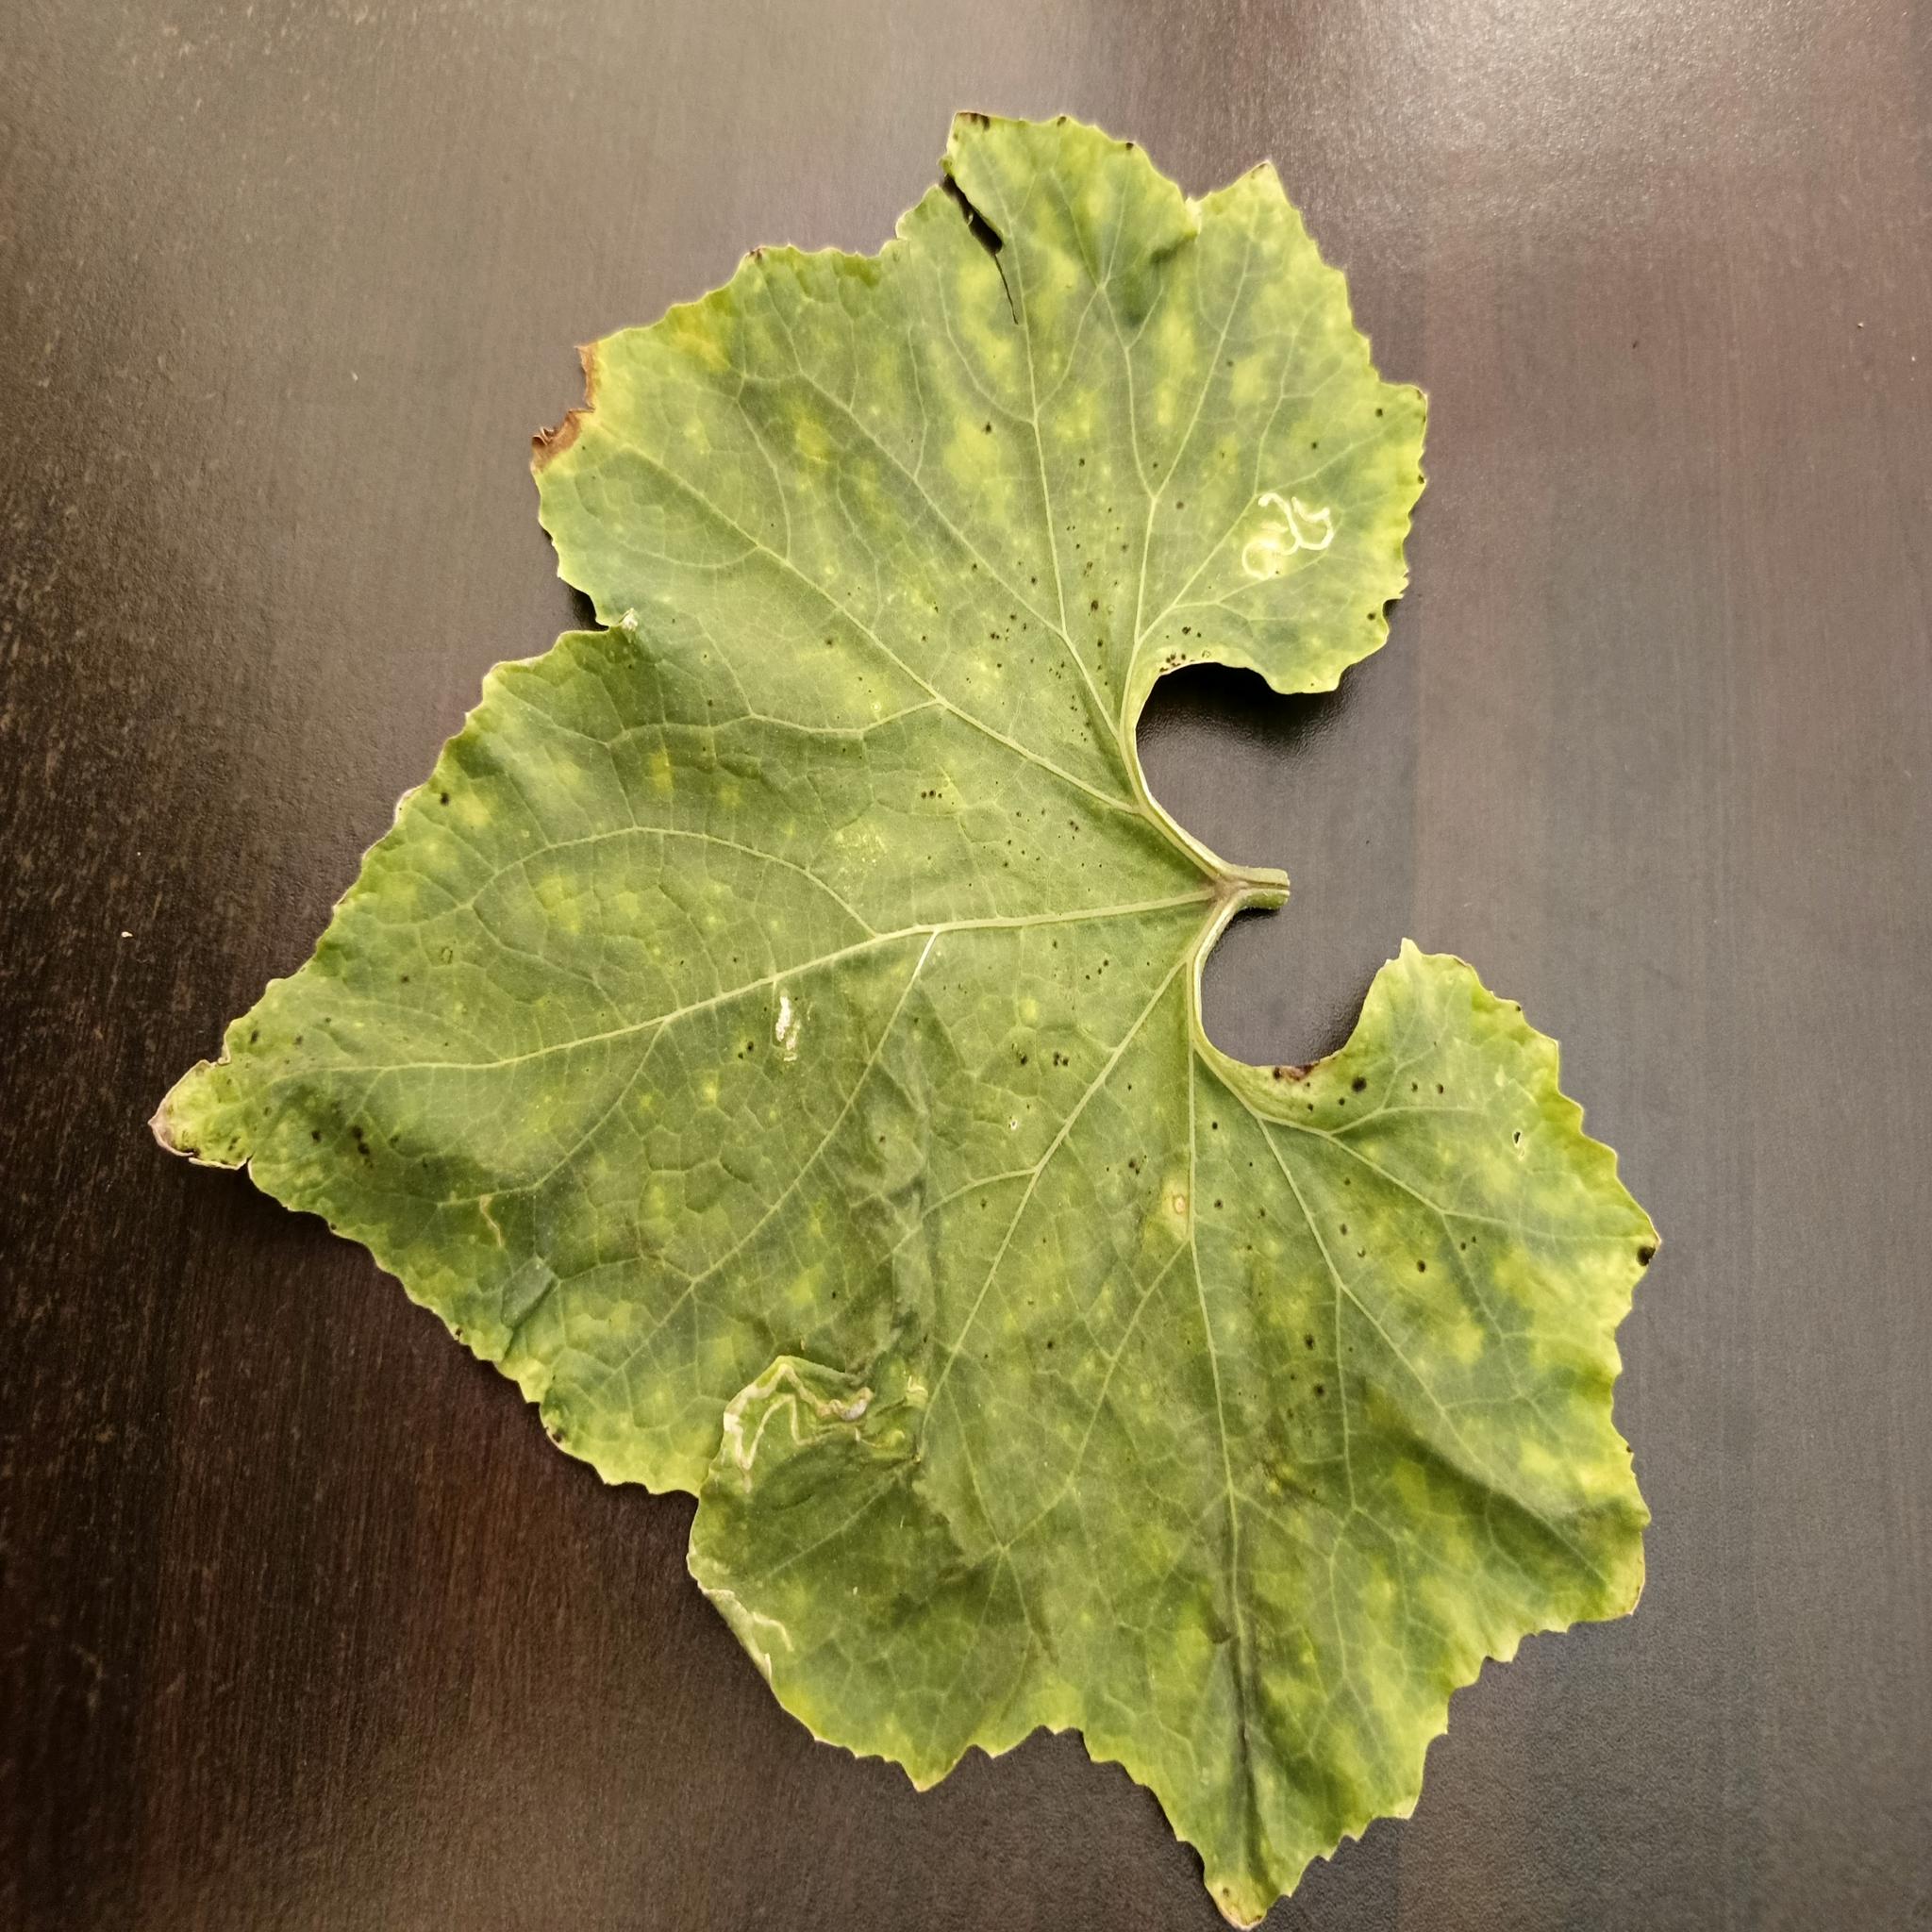
Label: Leaf miner